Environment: real
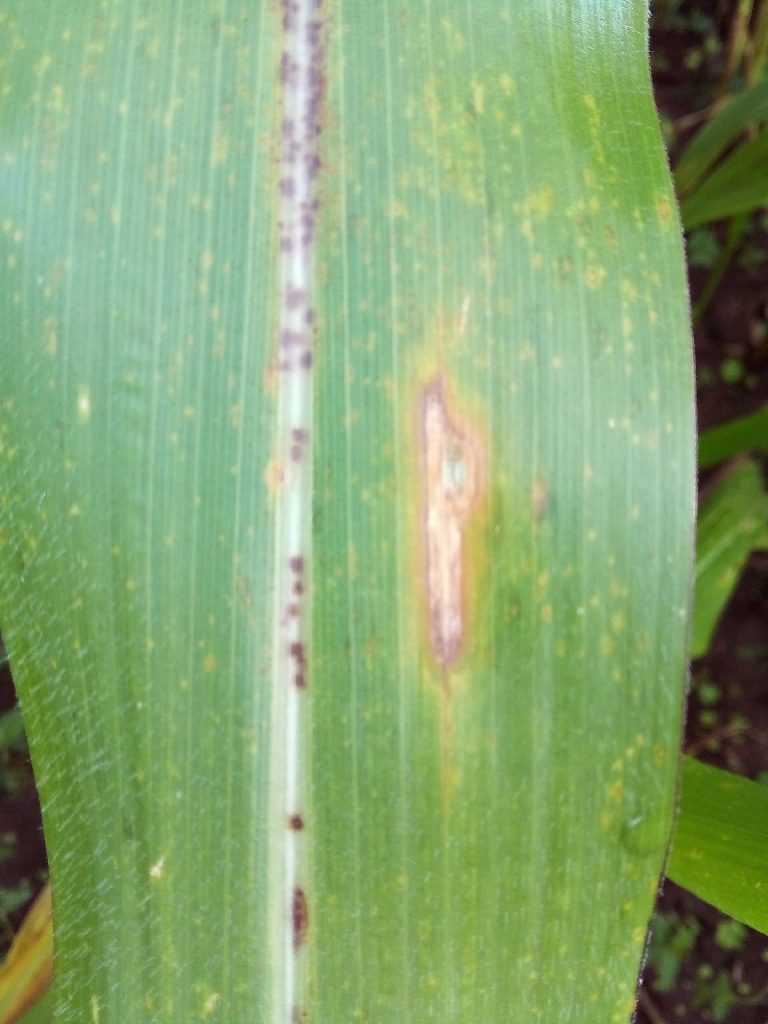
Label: northern_corn_leaf_blight